Megger Group Limited

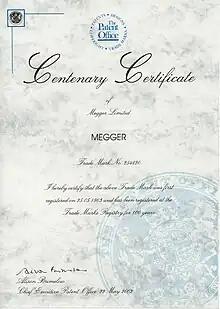
Centenary certificate of Megger trademark

The table shows a timeline of some typical devices introduced by Megger Group companies (not necessarily covered with patents). In recent years the company has also paid more attention to the ergonomics and design of their products.